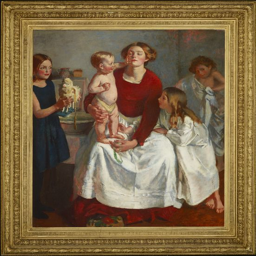
oil painting entitled by visual artist